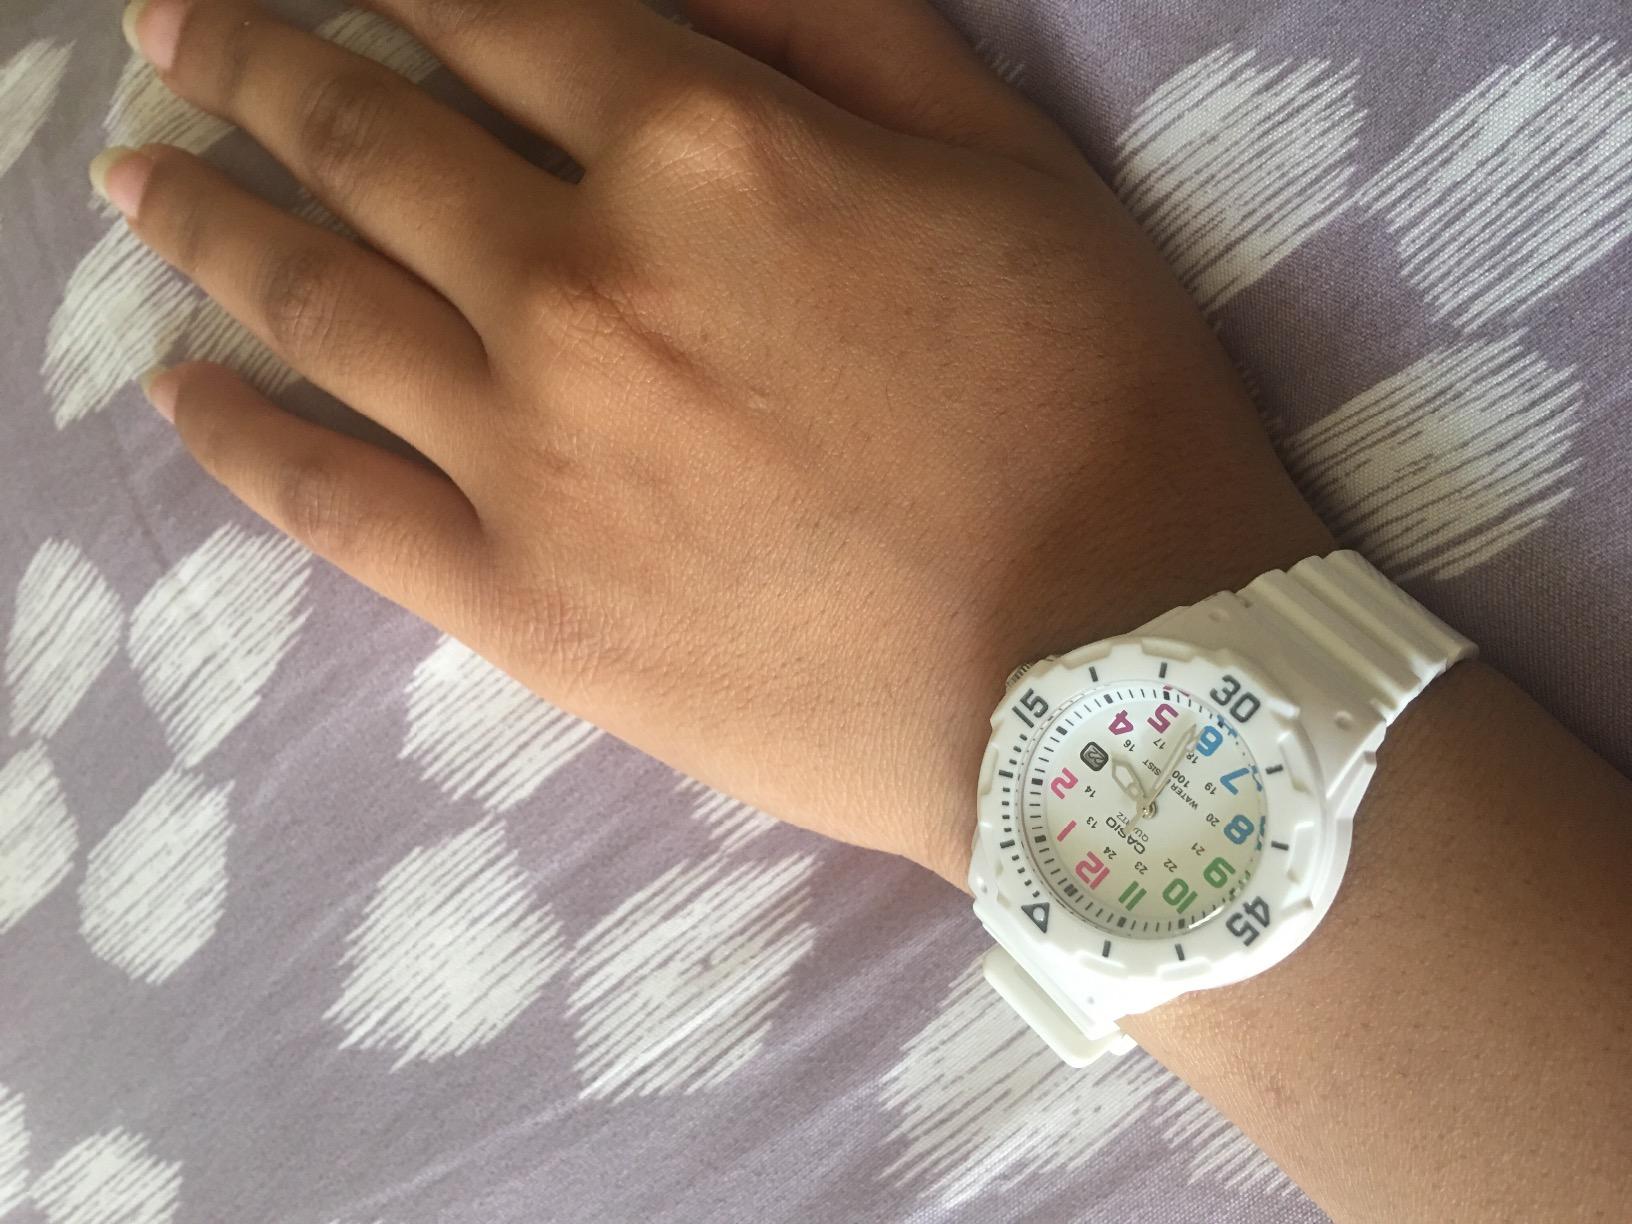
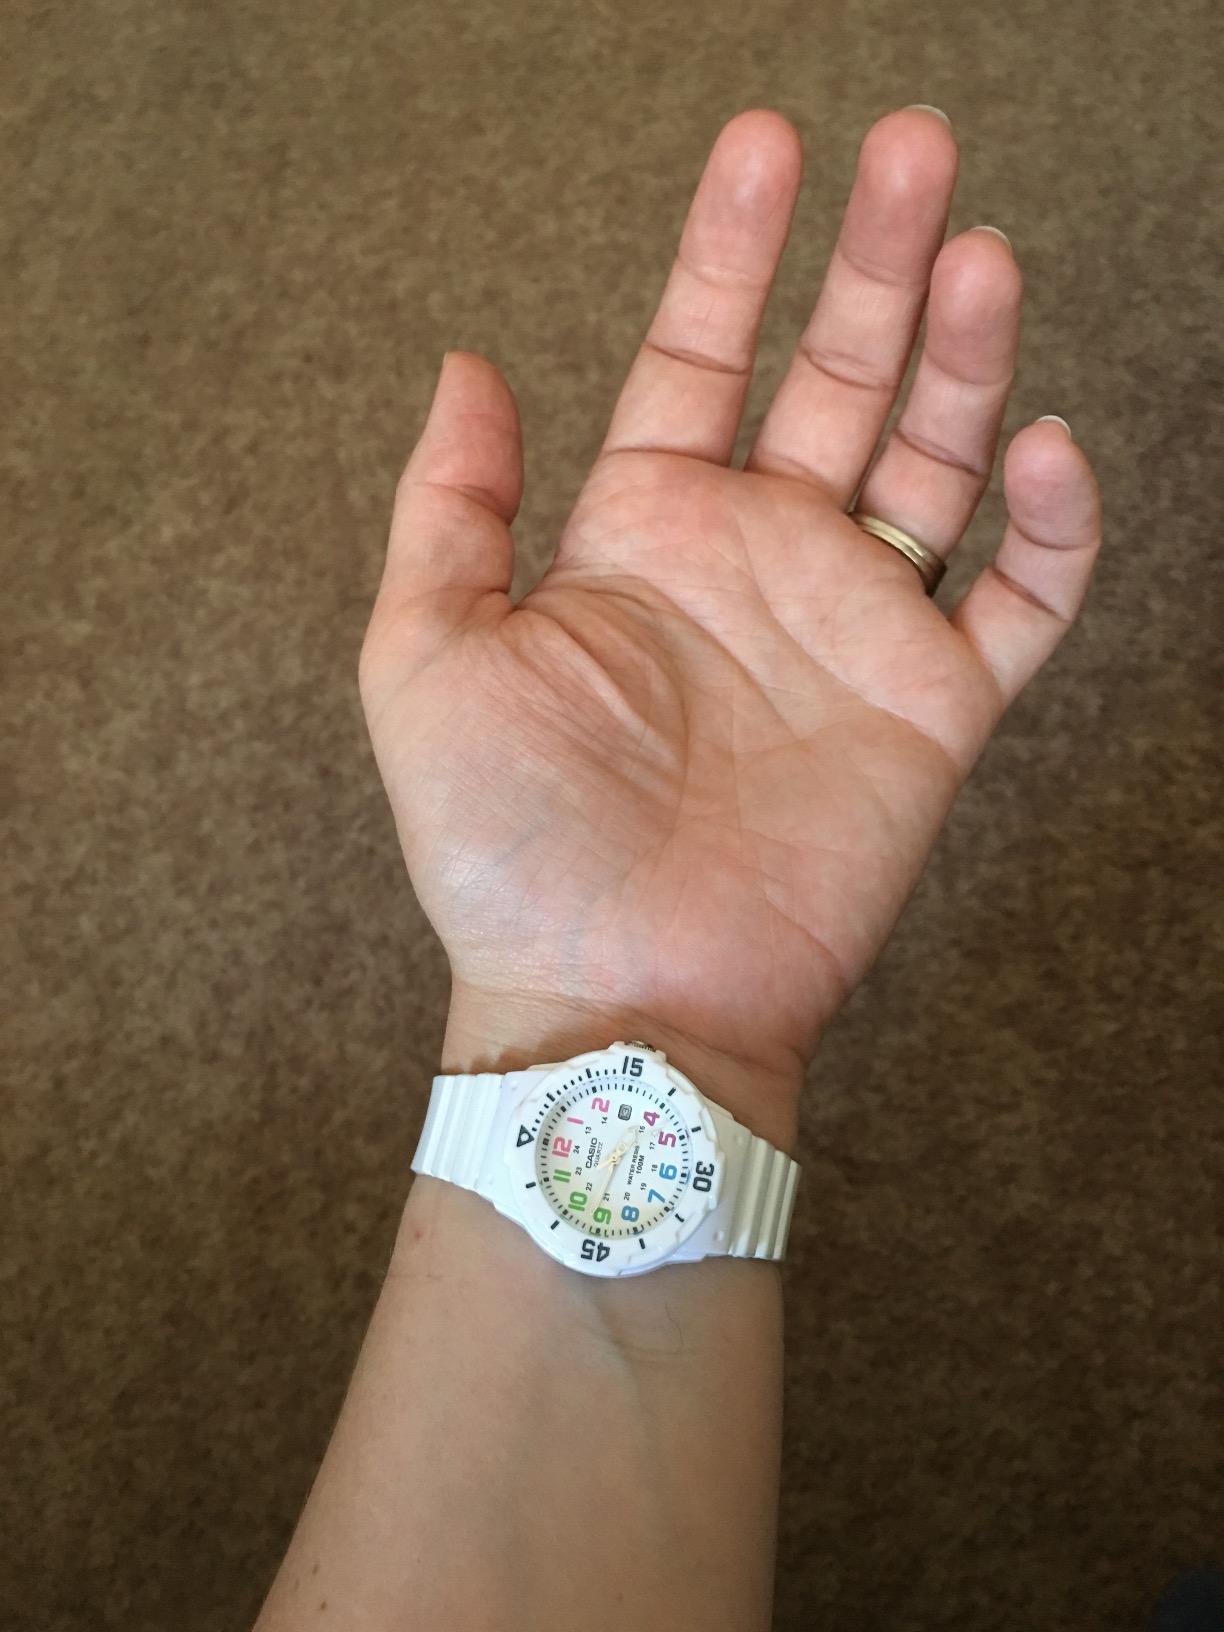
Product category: accessories_watch
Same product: yes